Nora Sumberg

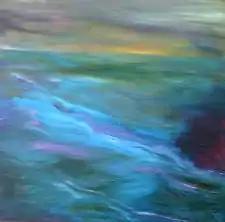
"What's the matter", 2004 oil on canvas.

Sumberg's shift into landscape included the introduction of architectural elements and props, frequently depicting expressive, labyrinthine mazes or Italian villa garden features such as topiaries, gazebos, statues, and columns. Sumberg's construction of space is unconventional and complex, with multiple or hidden horizons and the cropping and over-lapping of contradictory, slightly tilted perspectives (often the result of separately painted panels joined together), giving a subjective account of wandering through the many windings and turnings of such gardens.